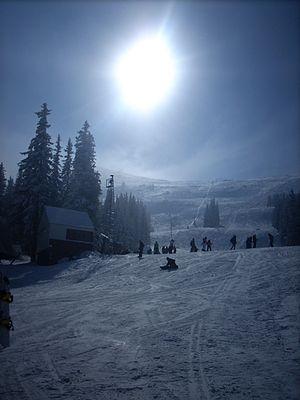
Le bas des pistes de ski à Aleko sur le Vitocha (mars 2009)
Le Vitocha est un massif montagneux de l'Ouest de la Bulgarie, qui surplombe la capitale Sofia de son immense dôme d'origine volcanique en la limitant au sud/sud-ouest. Le Vitocha a donné son nom à la principale artère commerciale de Sofia, le boulevard Vitocha. Il est l'un des symboles de la capitale bulgare, ainsi que le site le plus proche pour la randonnée pédestre, l'alpinisme et le ski. Les transports urbains permettent d'atteindre les abords boisés du massif en quarante-cinq minutes environ. Le massif présente une forme presque ovale, d'une longueur nord-sud de 19 kilomètres environ et d'une largeur de 17 kilomètres d'ouest en est. Il s'élève à 2 290 mètres d'altitude : le point culminant, le Černi vrǎh, est situé sur une sorte de plateau non boisé, dont les dimensions sont d'environ 2 kilomètres sur 2. Une station météorologique y est installée, ainsi que des équipements radar militaires. Le Vitocha se place ainsi, par son altitude, au quatrième rang des massifs bulgares, après le Rila, le Pirin et le Grand Balkan.